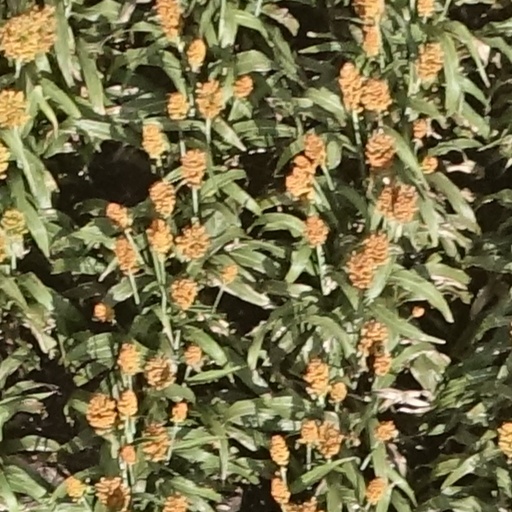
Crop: sorghum